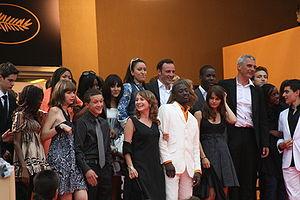
Descente des marches des acteurs après la présentation du film Entre les murs au Festival de Cannes 2008.
Le Festival de Cannes est un festival de cinéma international se déroulant chaque année en mai à Cannes durant douze jours. Il a été fondé le 20 septembre 1946 d'après une idée de Philippe Erlanger – qui lui vint dans le wagon-lit lors de son retour de la Mostra de Venise en 1938. Cette première date, fixée au 1ᵉʳ septembre 1939, fut malheureusement annulée pour cause de déclaration de guerre. Projet repris par Jean Zay, ministre de l'Éducation nationale et des Beaux-arts du Front populaire et Albert Sarraut, ministre de l’intérieur.
Le Festival de Cannes 2008, 61ᵉ édition du festival a lieu du 14 au 25 mai 2008. Le président du jury était l'acteur et réalisateur américain Sean Penn.
Entre les murs est un film français réalisé par Laurent Cantet, sorti en 2008. Il s'agit d'une adaptation du roman éponyme de François Bégaudeau, lequel a joué le rôle principal du film et cosigné l'adaptation avec Laurent Cantet et Robin Campillo. L'histoire s'inspire du vécu de l'auteur lorsqu'il enseignait au Collège Mozart, un établissement parisien situé en ZEP.
Laurent Cantet, né le 15 juin 1961 à Melle, est un réalisateur et scénariste français, qui a remporté la Palme d'or du Festival de Cannes en 2008, avec le film Entre les murs.